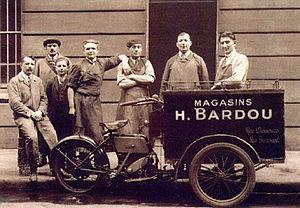
Livreurs parisiens des magasins épiceries Bardou au début du 20ème siècle. Paris 17ème angle rues Guersant et Pierre Demours.
Les Grandes épiceries Bardou sont créées à la fin du XIXᵉ siècle par deux frères : Émile et Henri Bardou.